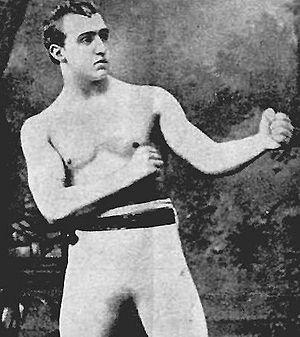
Charley Mitchell est un boxeur anglais né le 24 novembre 1861 à Birmingham et mort le 3 avril 1918.